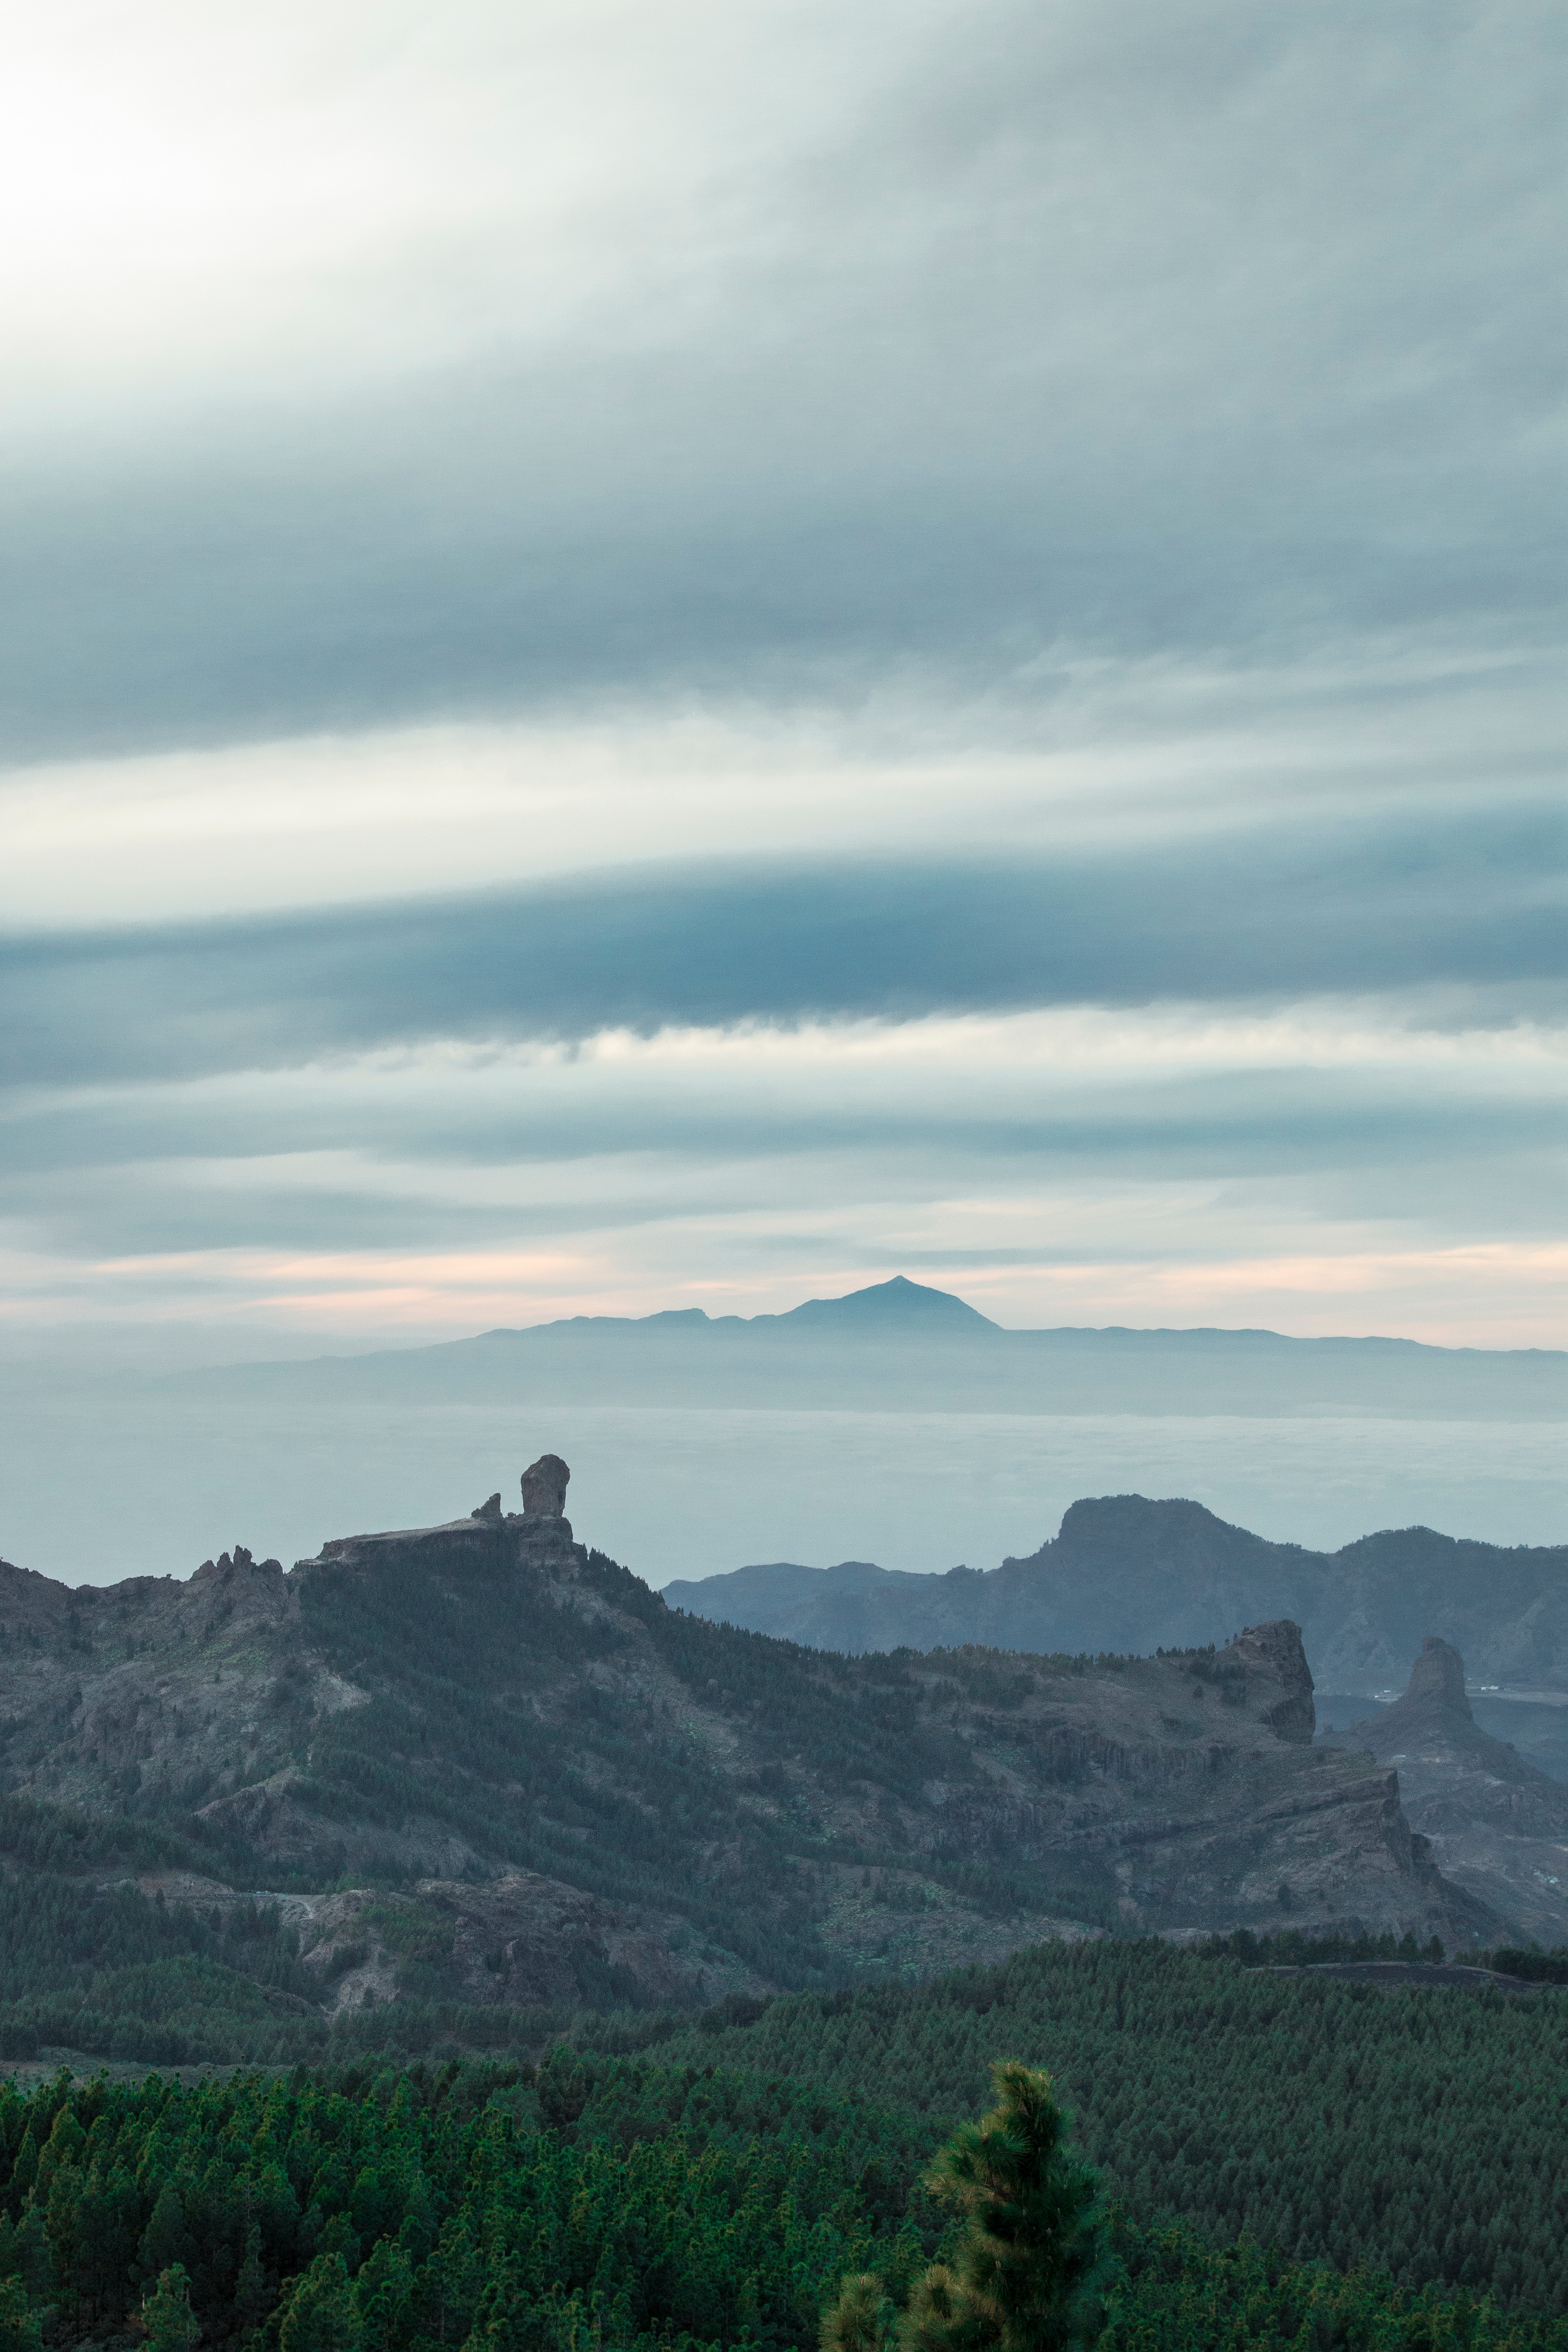
landscape, sea, nature, horizon, mountain, cloud, sky, sunrise, mist, morning, hill, dawn, mountain range, dusk, ridge, plain, plateau, landform, geographical feature, atmospheric phenomenon, mountainous landforms